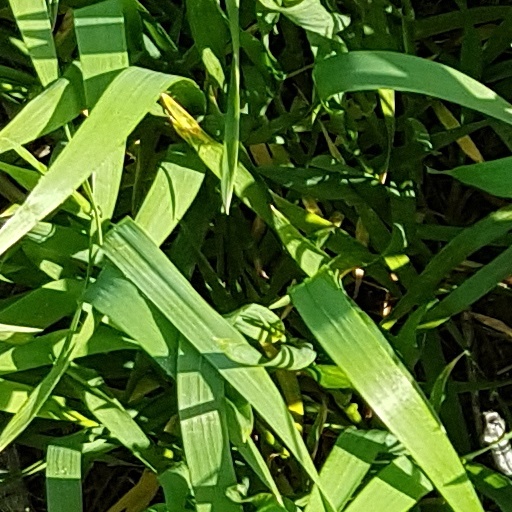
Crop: wheat